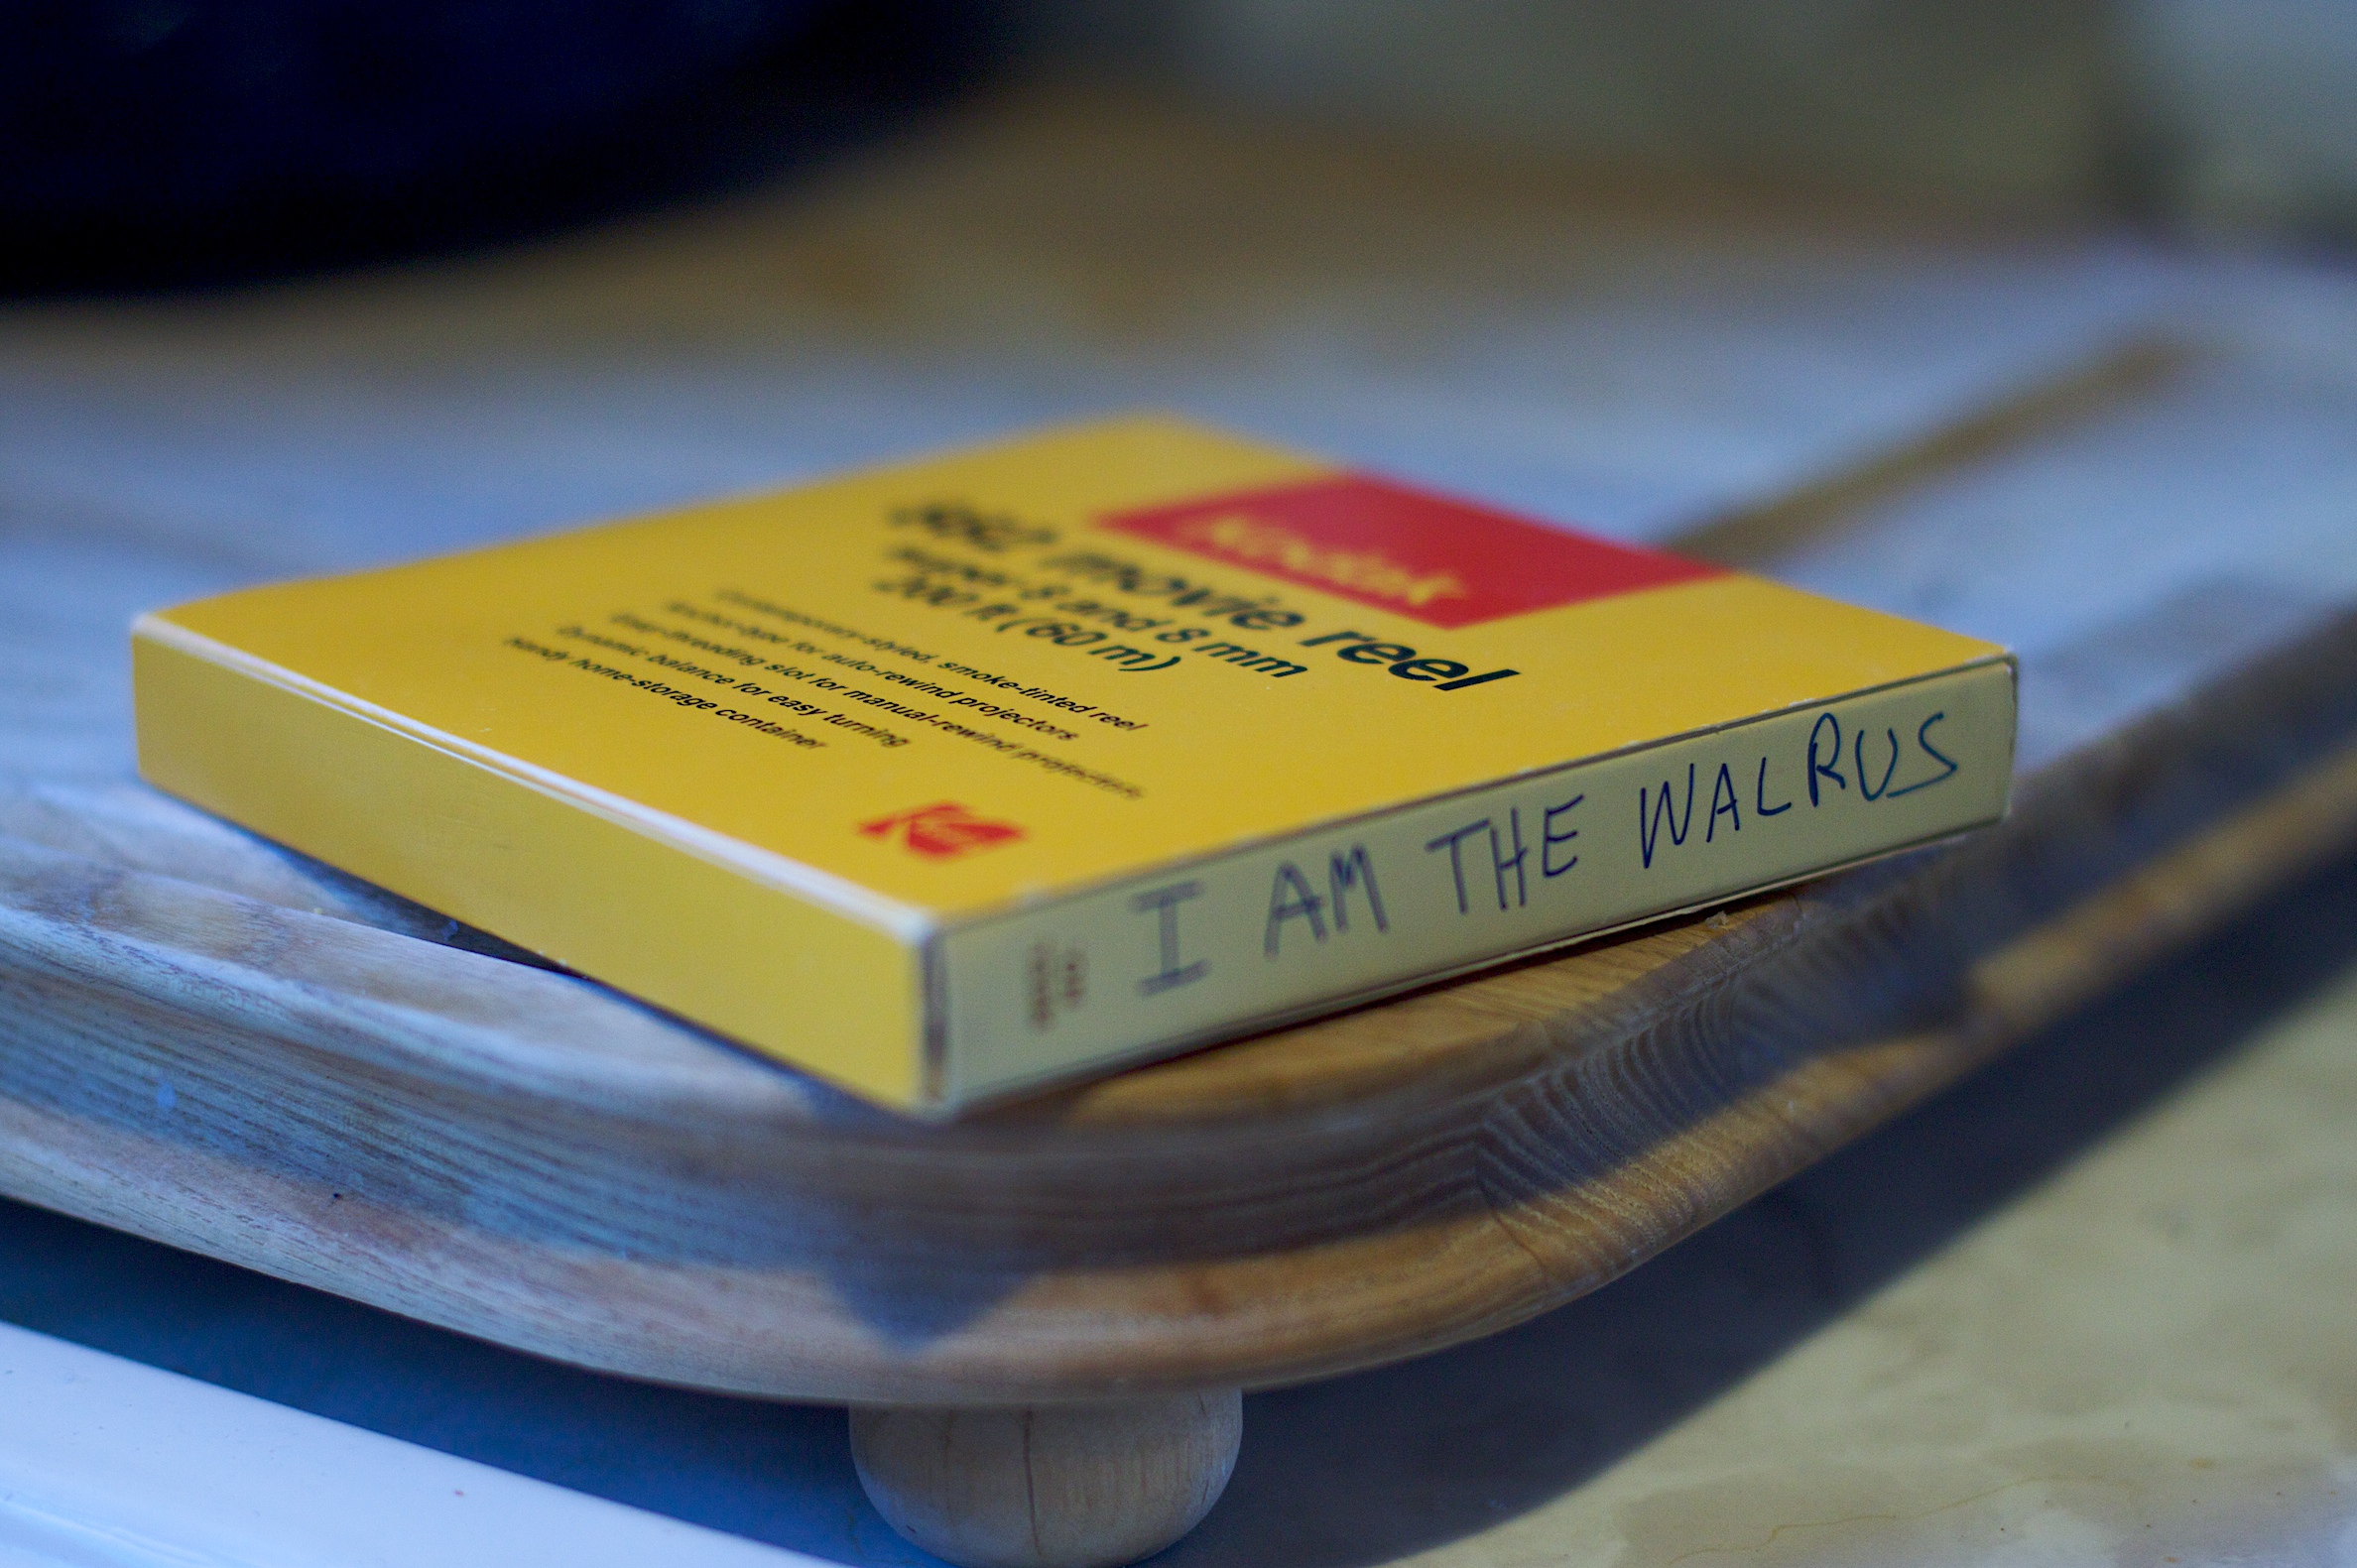
yellow